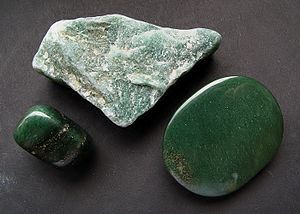
Aventurin
Aventurin: Øverst den rå sten, nederst til venstre en tromlepoleret sten, nederst til højre en sten med cabochonslibning
Aventurin eller aventurinkvarts er en varietet af kvarts, der benyttes som smykkesten. Mineralet er mikrokrystalinsk med indlejrede flager af glimmer, hæmatit eller fuchsit. Aventurinkvarts er specielt derved, at det er navngivet efter en særlig form for glas, aventuringlas, der skal være blevet opfundet ved et tilfælde af en glasmager på Murano, glasmagerøen som er en del af Venedig. Smeltet glas blev blandet med kobberfilspåner, hvilket gav et glas med en smuk glimmereffekt.